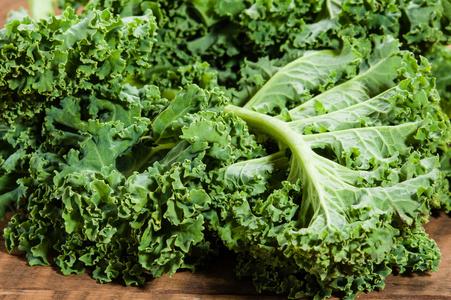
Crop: unknown
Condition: cabbage